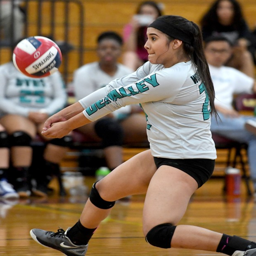
person passes the ball during their volleyball game against school .